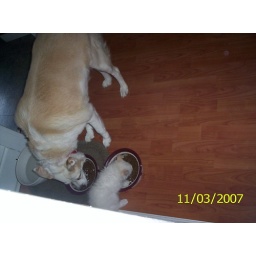
Share and Share. As soon as the dogs are fed, Memphis is in there like a dirty shirt!